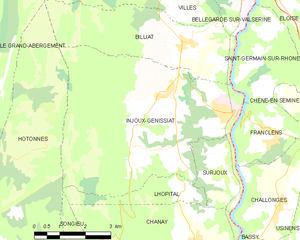
Carte des communes françaises: Injoux-Génissiat